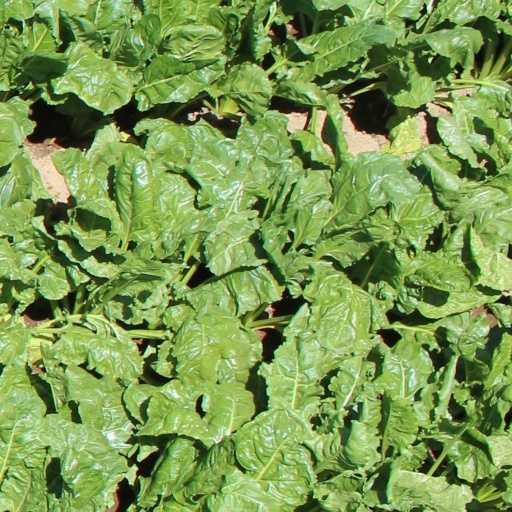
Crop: sugar beet